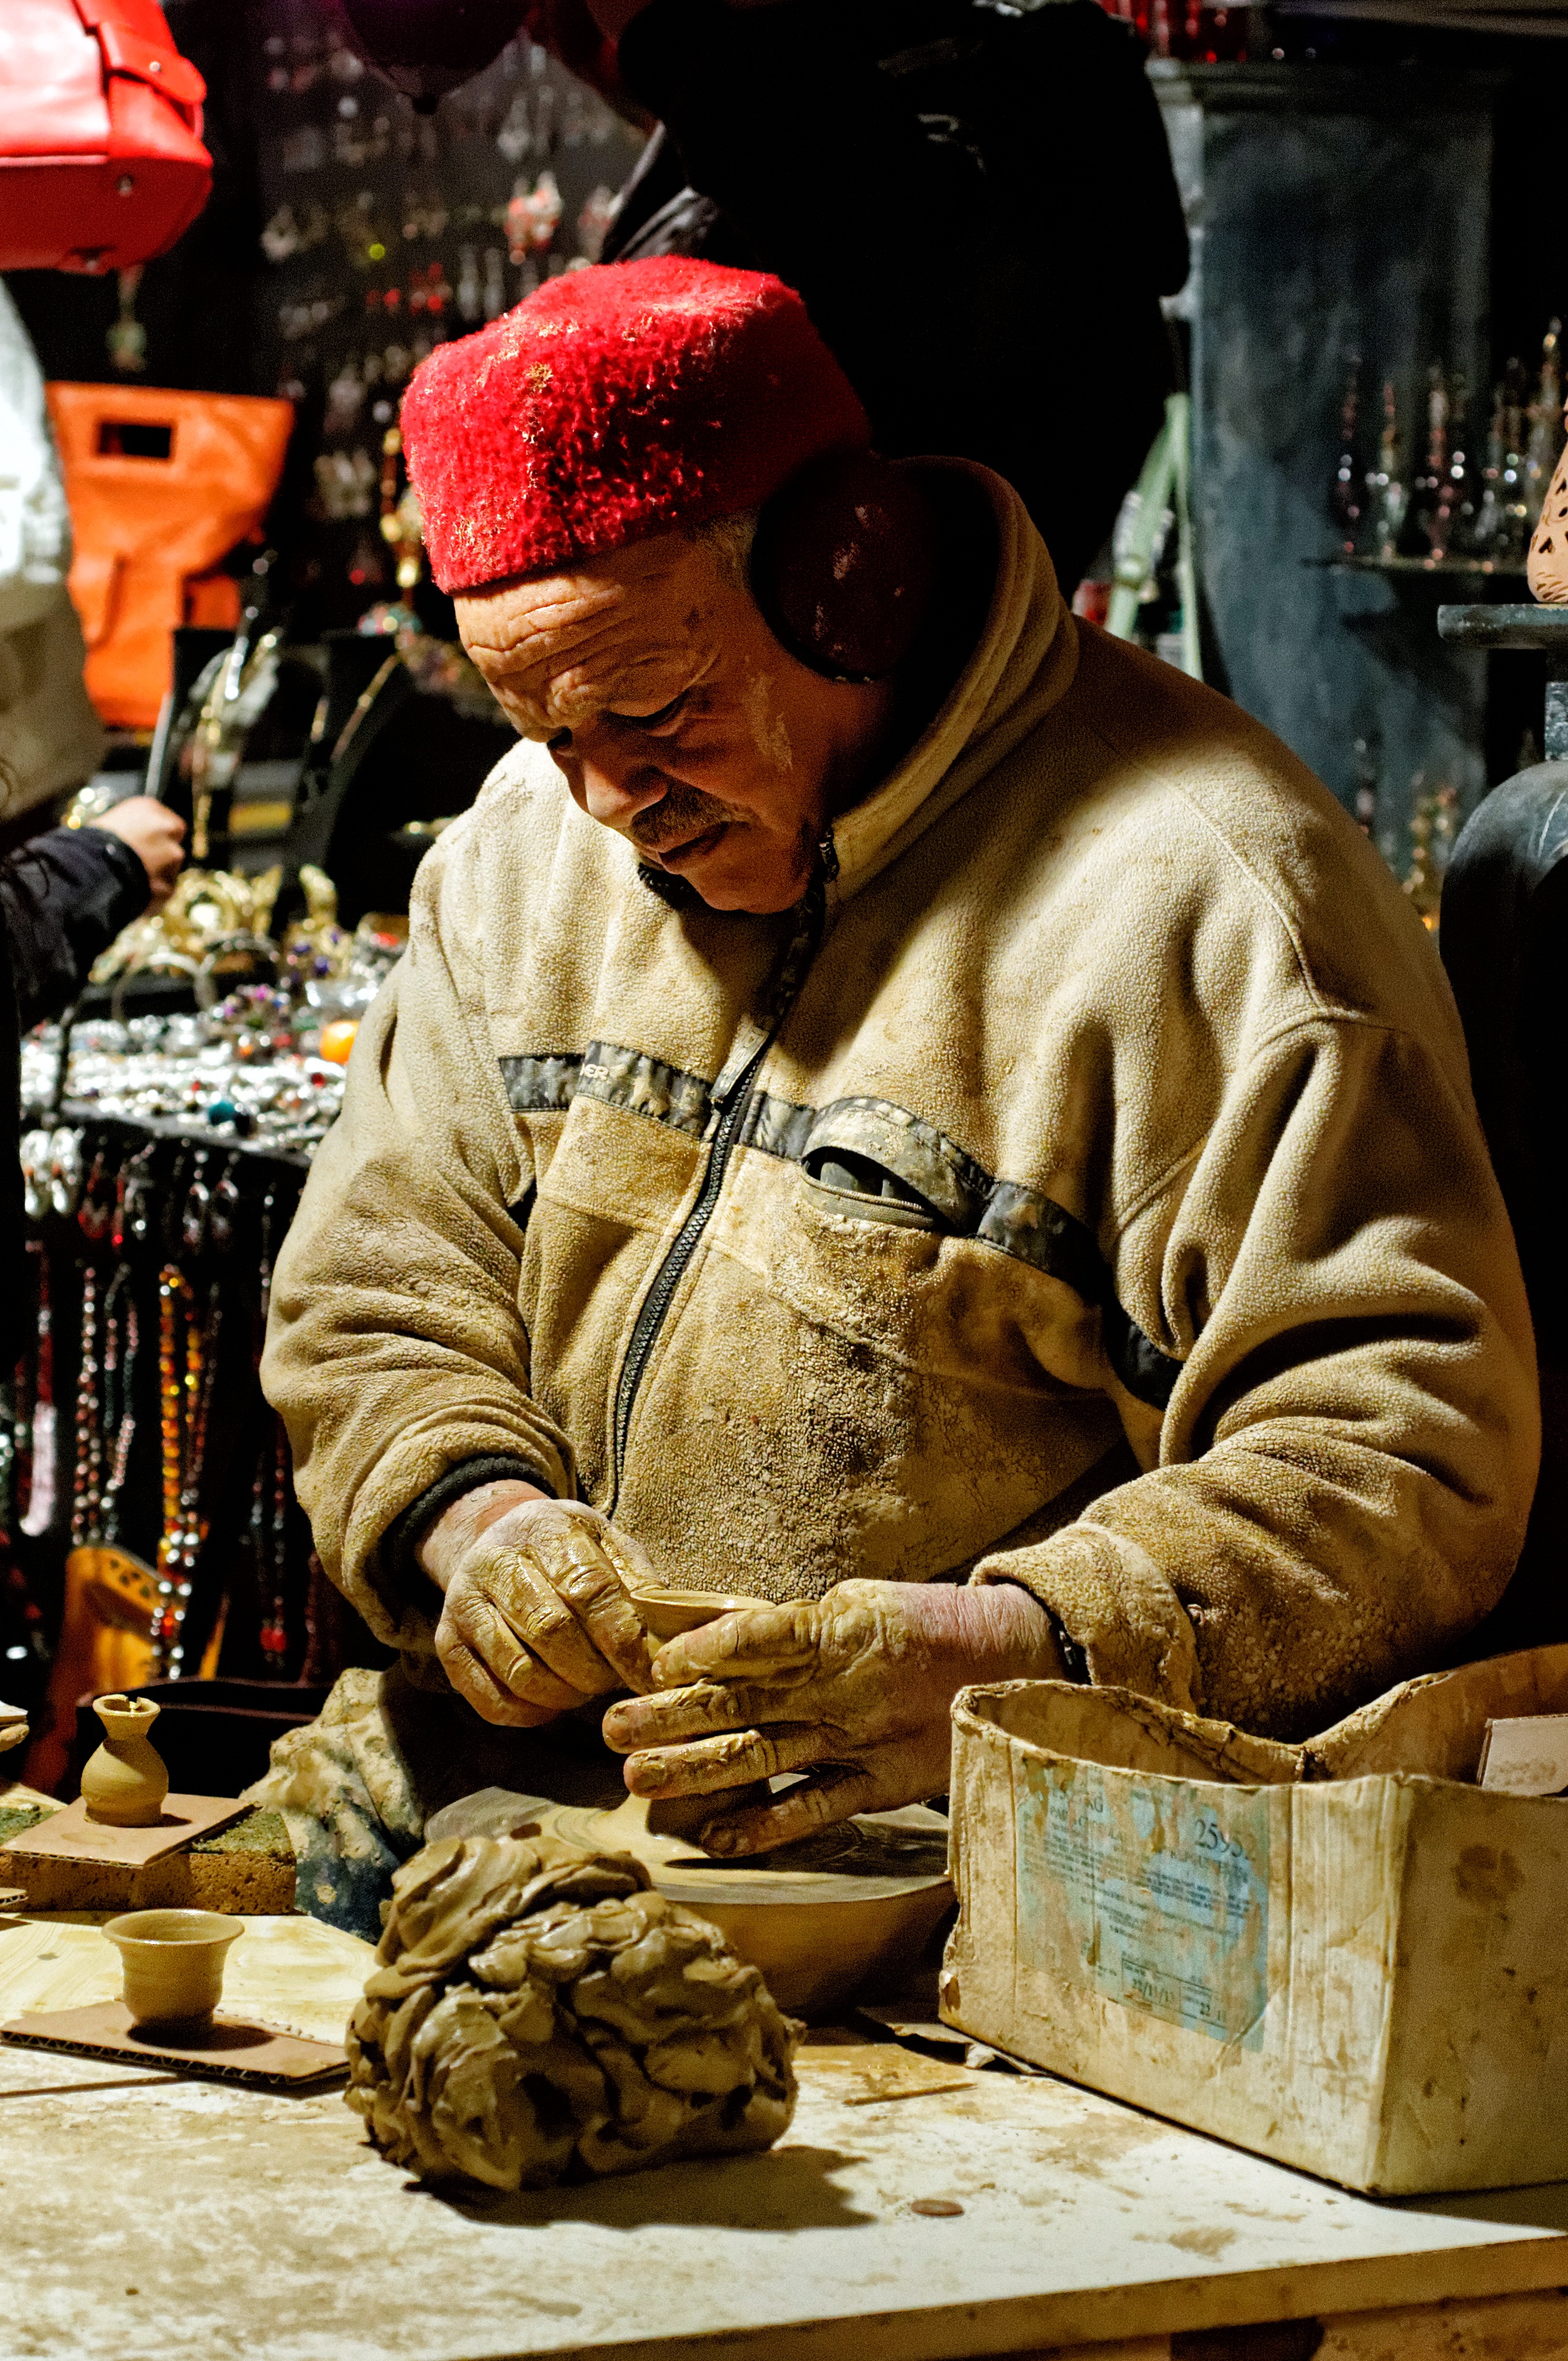
man, statue, market, terracotta, sculpture, art, temple, clay, potter, carving, artisan, ancient history